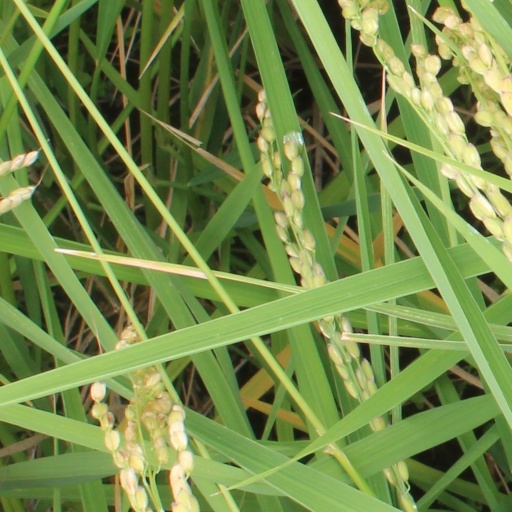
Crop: rice